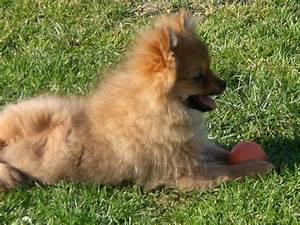
Label: dog